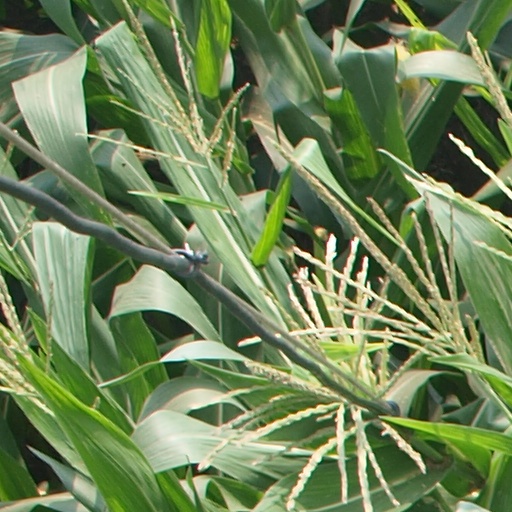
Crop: maize; corn